Thirucherai

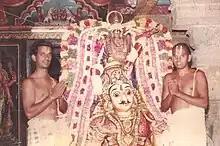
Saranathan

Thirucherai is a village in the Kumbakonam taluk of Thanjavur district, Tamil Nadu, India. It is bordered by Aandiruppu to the east. The Tirucherai Saranathan Temple is located in the village.